History of Alfa Romeo

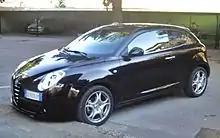
An Alfa Romeo MiTo

The breakthrough year for Alfa Romeo was 1997, due to the launch of the 156. The 156 replaced the unsuccessful 155 and marked, with its sporty and innovative lines, a break with the cars of the past while marking the beginning of a new styling concept that was later applied to the following models as well, albeit with various updates. This new styling concept, which was the work of Walter de Silva, combined the characteristic lines of famous Alfa Romeo models of the past with modern styling cues. The 156 was immediately a remarkable and unexpected success so much so that it won the Car of the Year award in 1998, partly due to its refined mechanics. It was on this model that the selespeed transmission was introduced for the first time, i.e., a semi-automatic transmission with two levers behind the steering wheel that controlled the shifting of the gears; this gearbox was derived from the racing world and its launch was made to allow a sporty use of the car. The 156 was also the first car in the world to have the common rail turbo diesel engine installed. In 2000, a family version, the Sportwagon, was introduced.